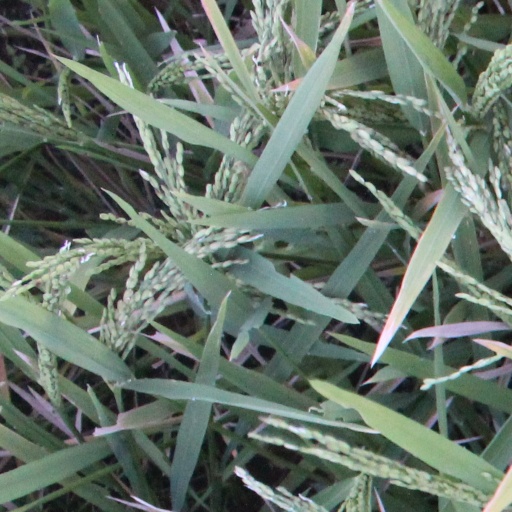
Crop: rice